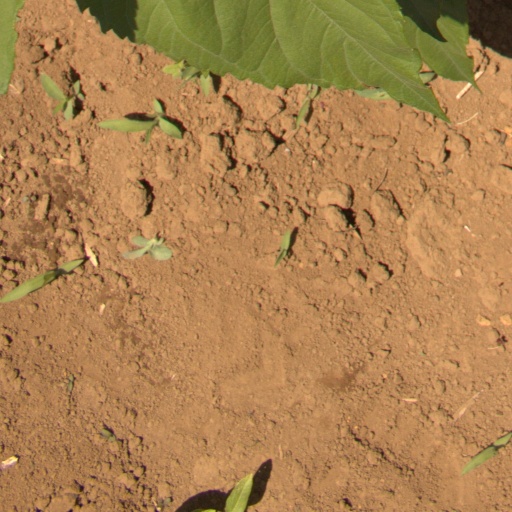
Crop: Jerusalem artichoke